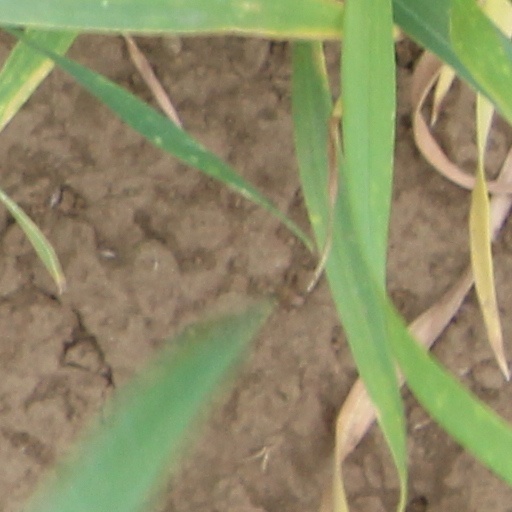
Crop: wheat